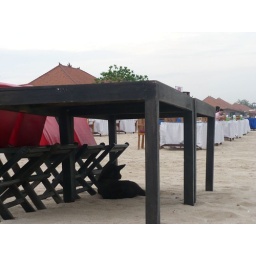
a black dog under table